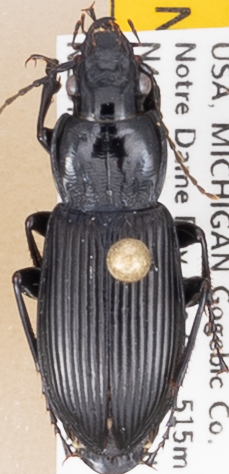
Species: Pterostichus melanarius melanarius
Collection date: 2021-07-28
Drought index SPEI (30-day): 0.046
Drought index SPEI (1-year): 0.398
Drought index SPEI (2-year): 1.28